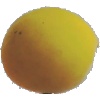
Label: Peach 2